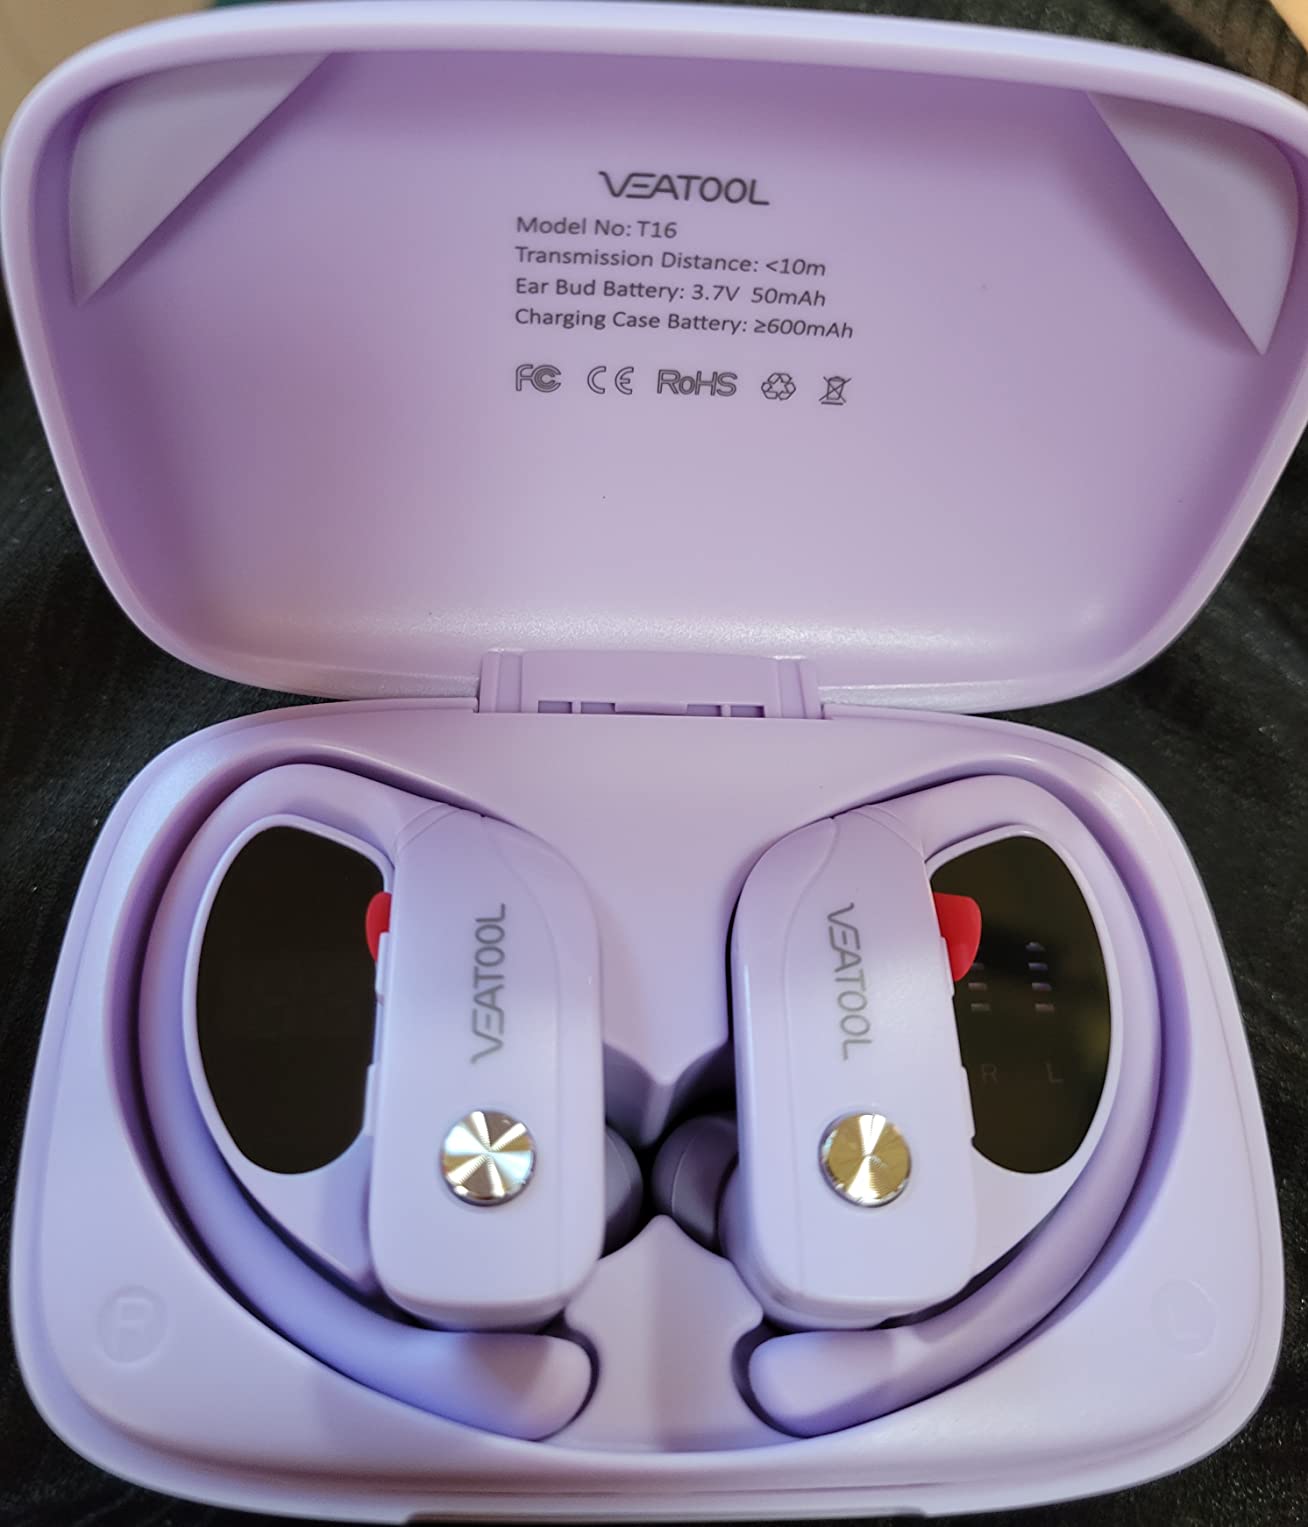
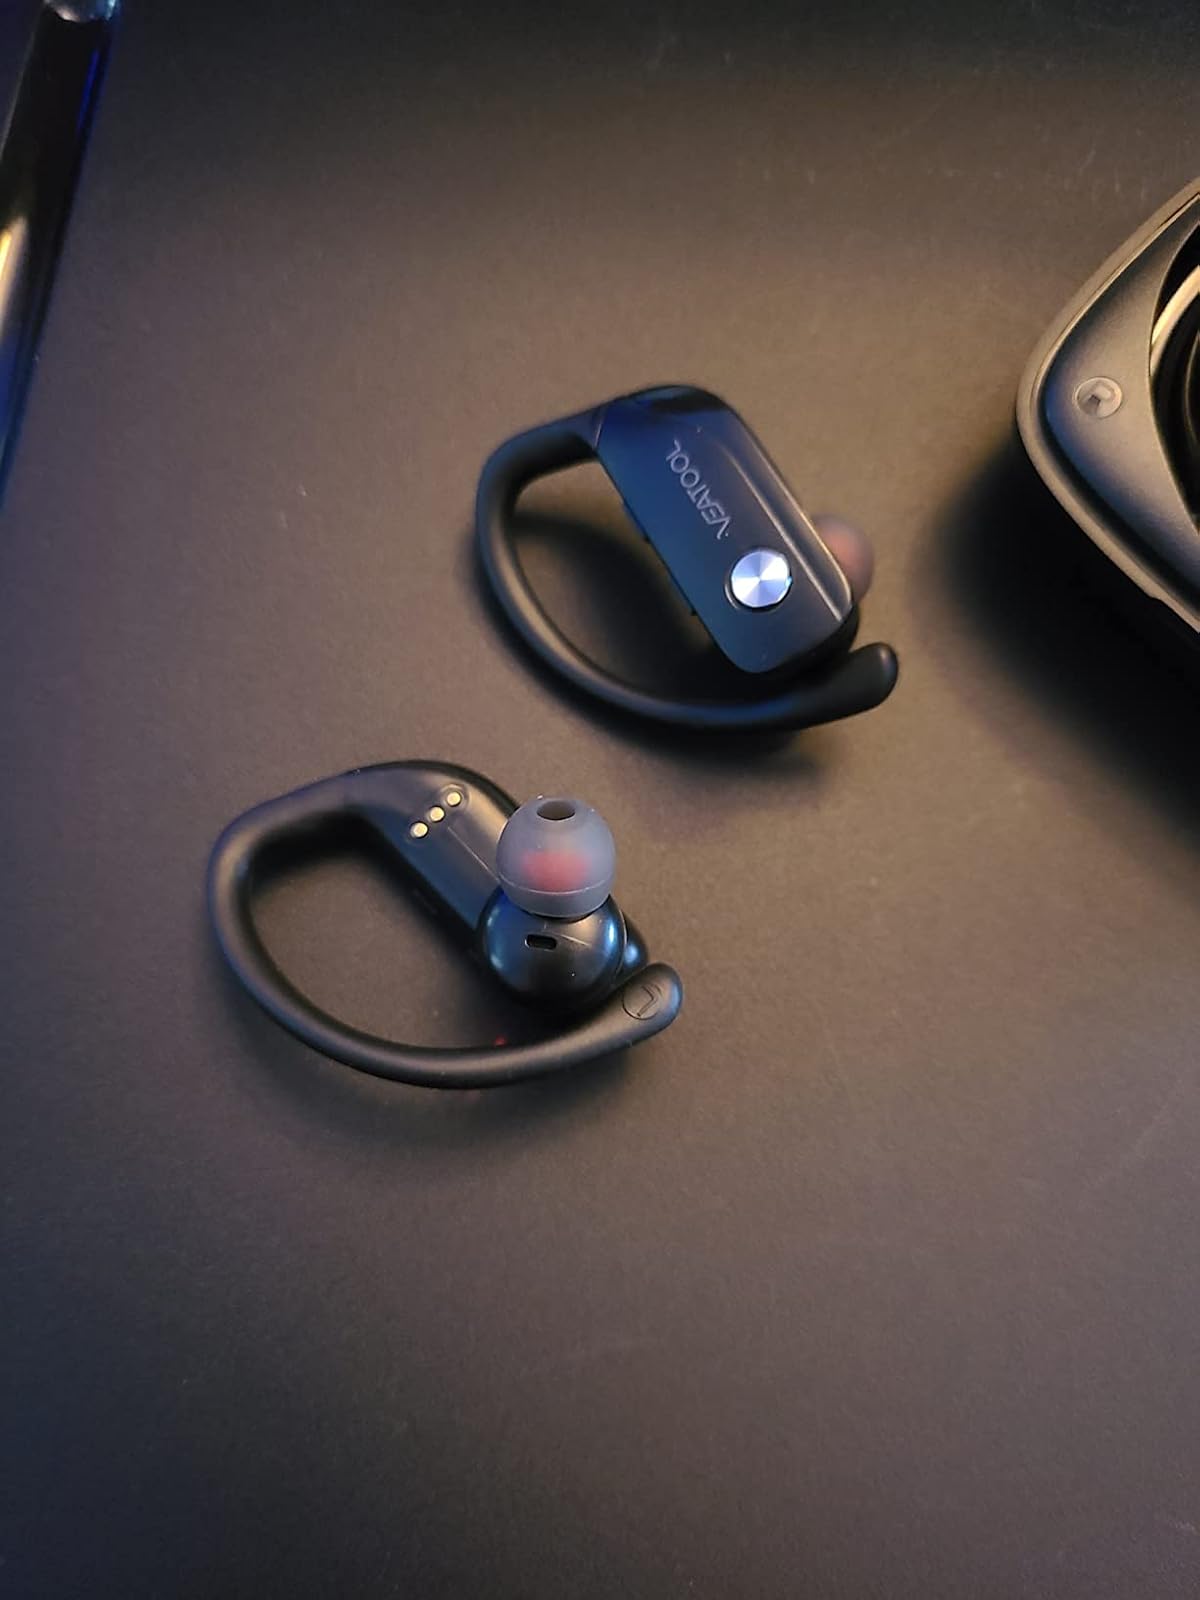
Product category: earbuds
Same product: no